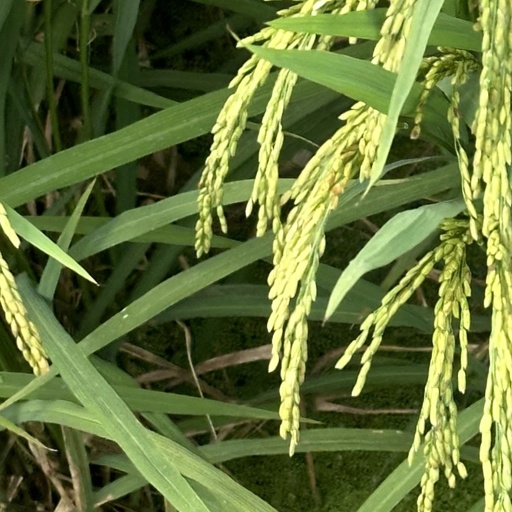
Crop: rice